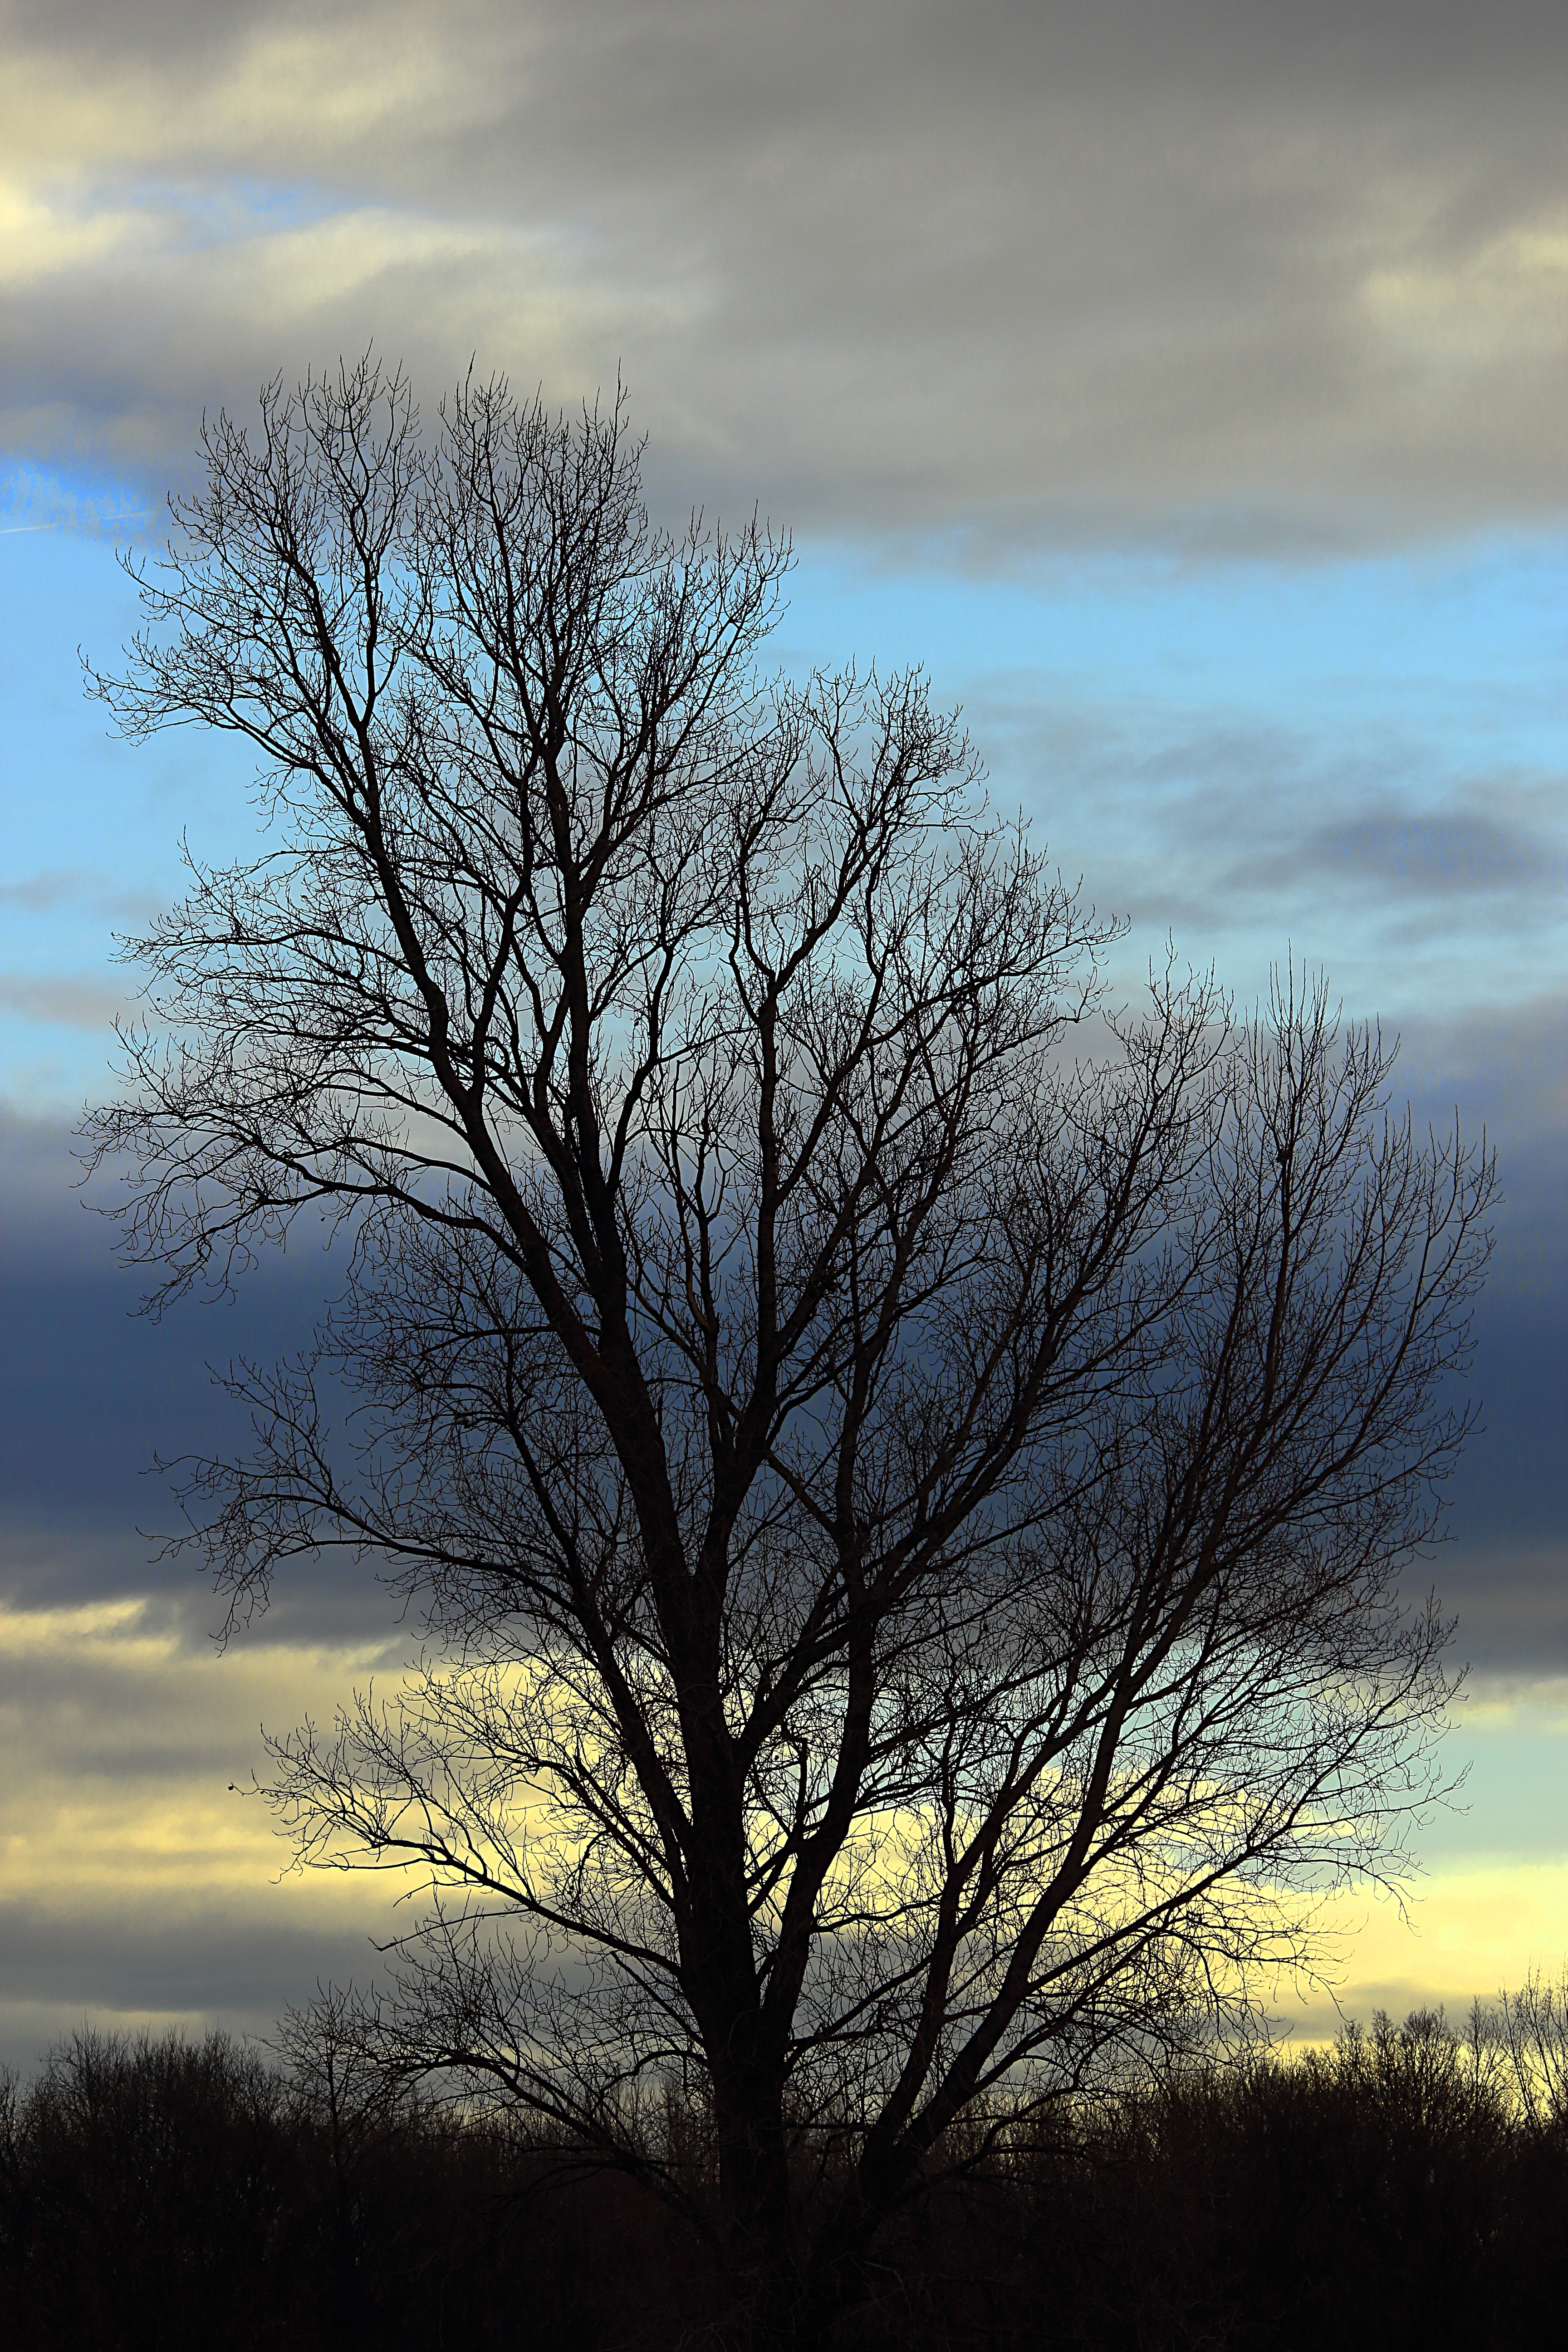
landscape, tree, nature, grass, horizon, branch, winter, cloud, plant, sky, sun, sunrise, sunset, mist, sunlight, morning, frost, dawn, atmosphere, dusk, evening, reflection, autumn, blue, season, clouds, kahl, covered sky, atmospheric phenomenon, woody plant